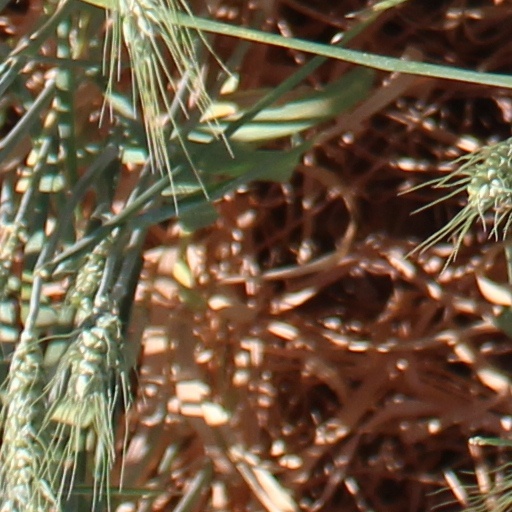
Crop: wheat